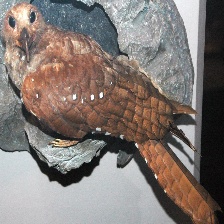
Species: OILBIRD
Scientific name: STEATORNIS CARIPENSIS